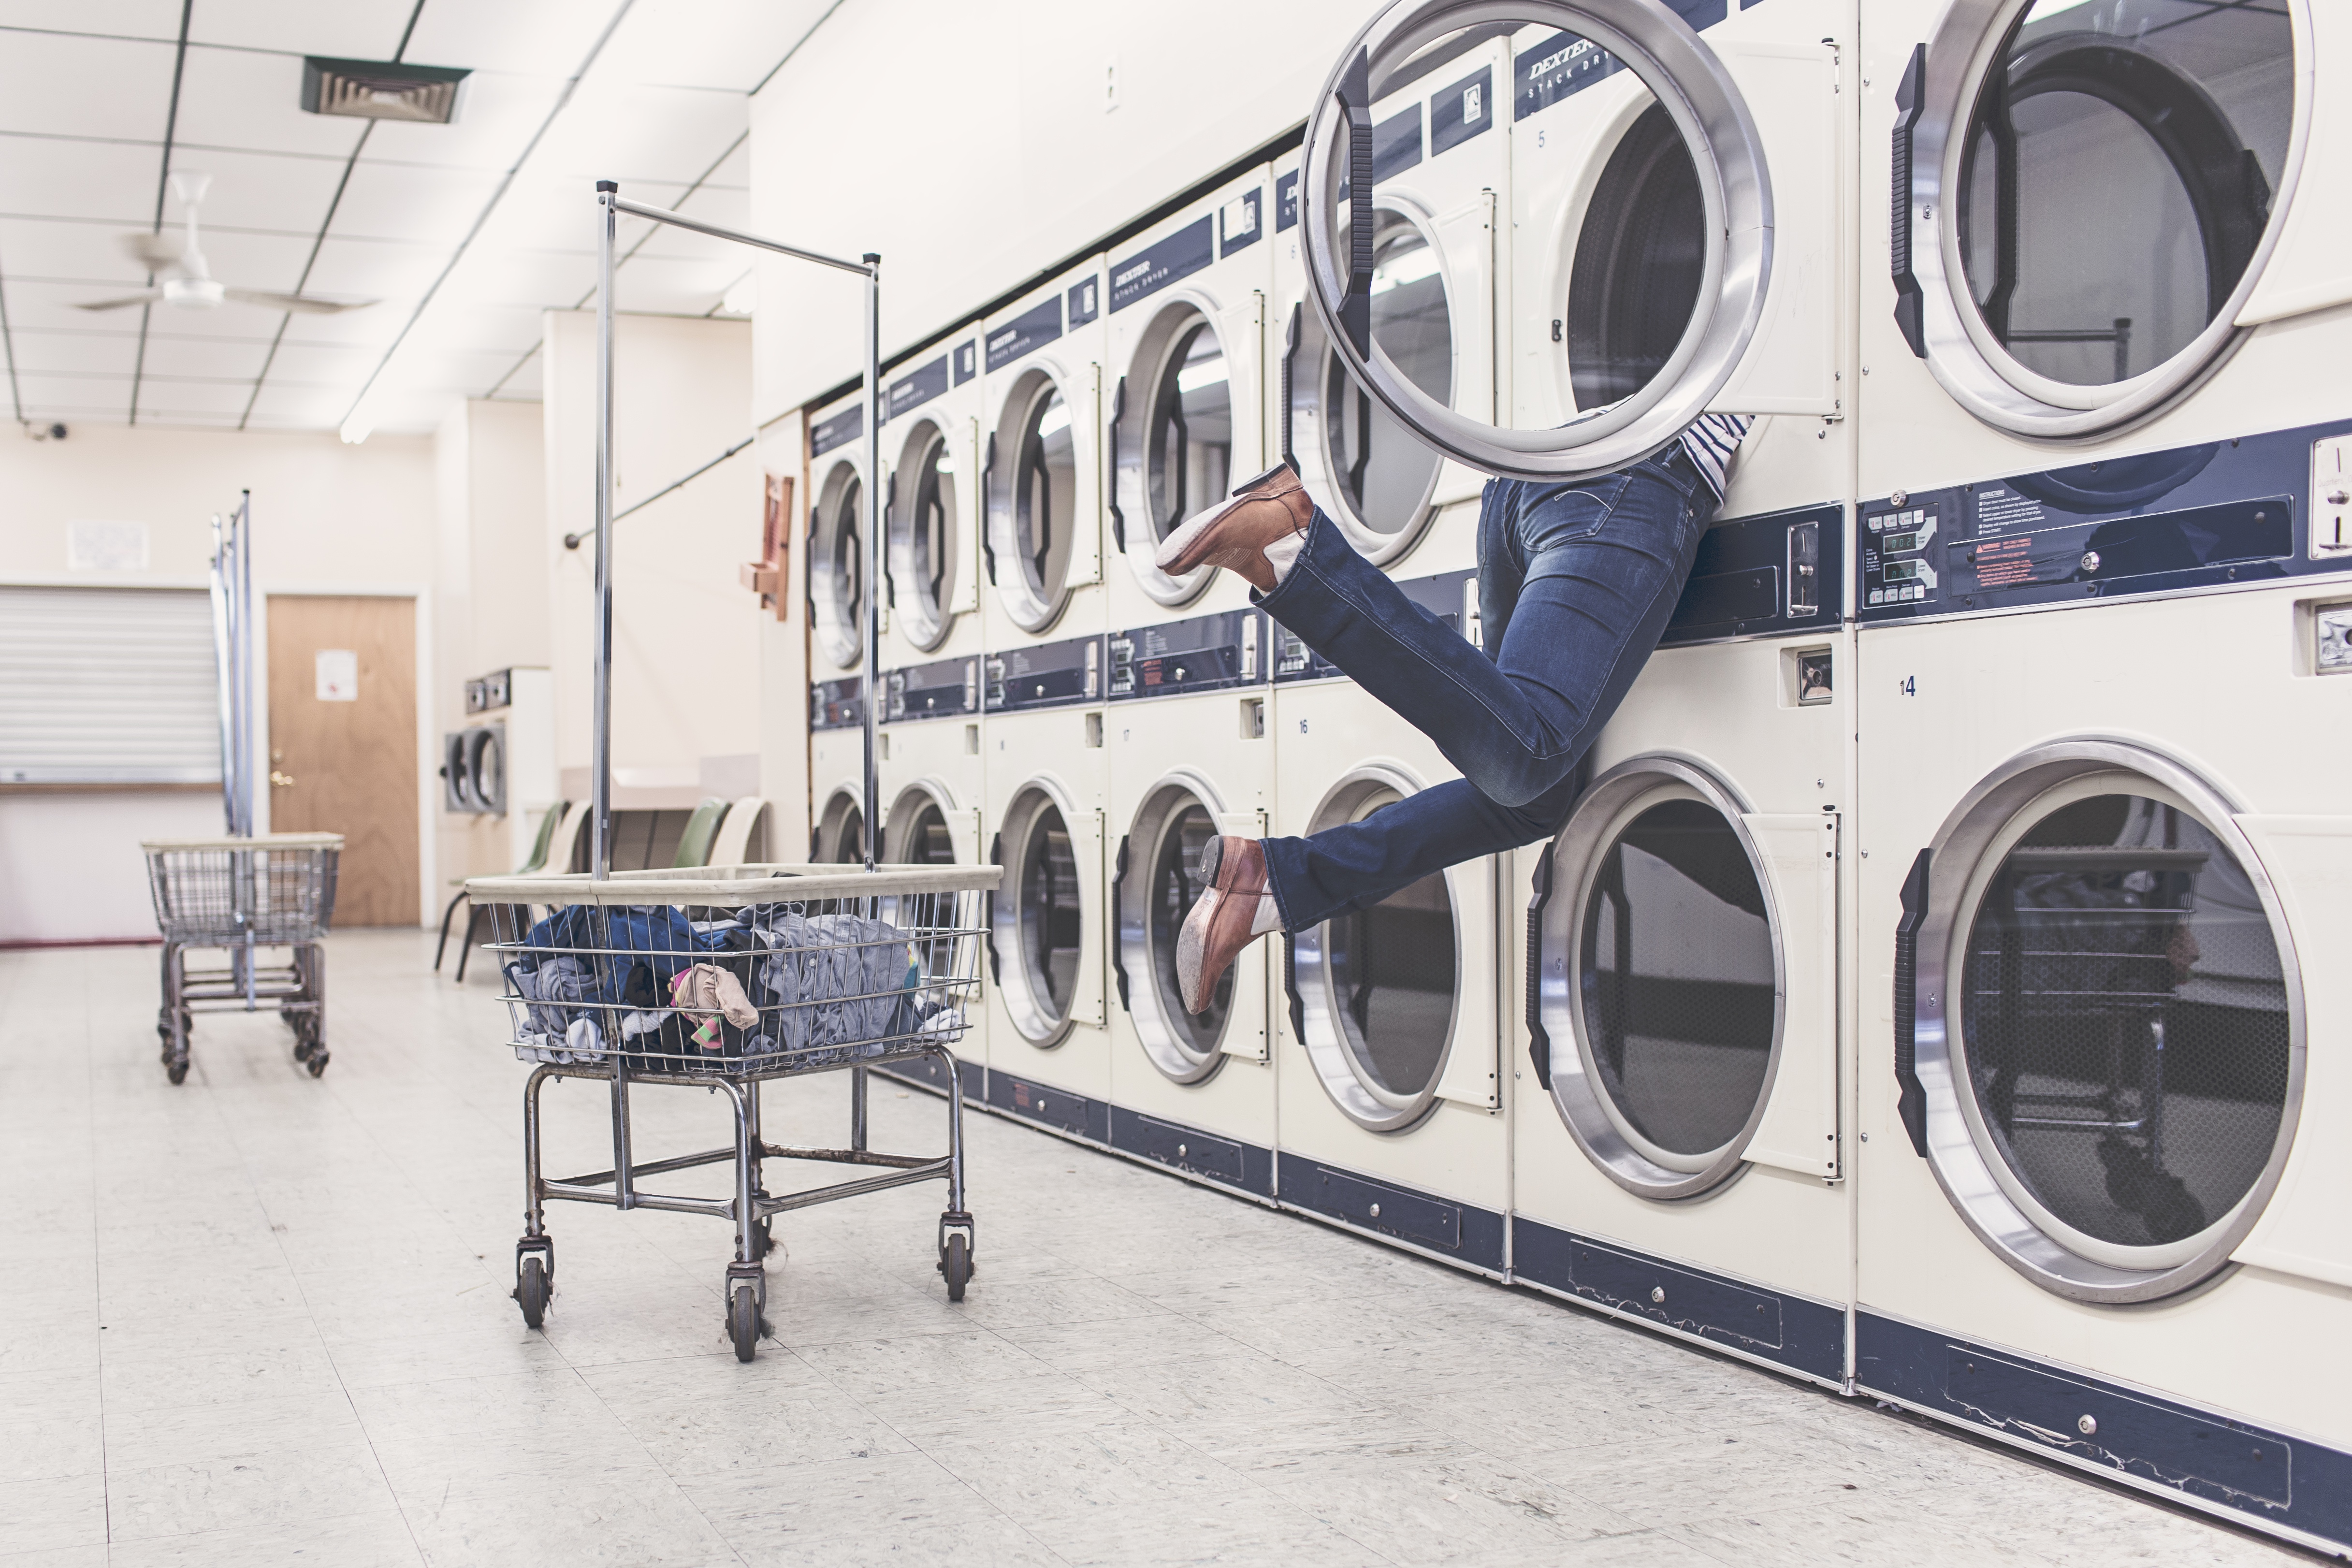
transport, laundry, automotive design, room, interior design, drawing, architecture, vehicle, electronics, boombox, building, visual arts, illustration, laundry room